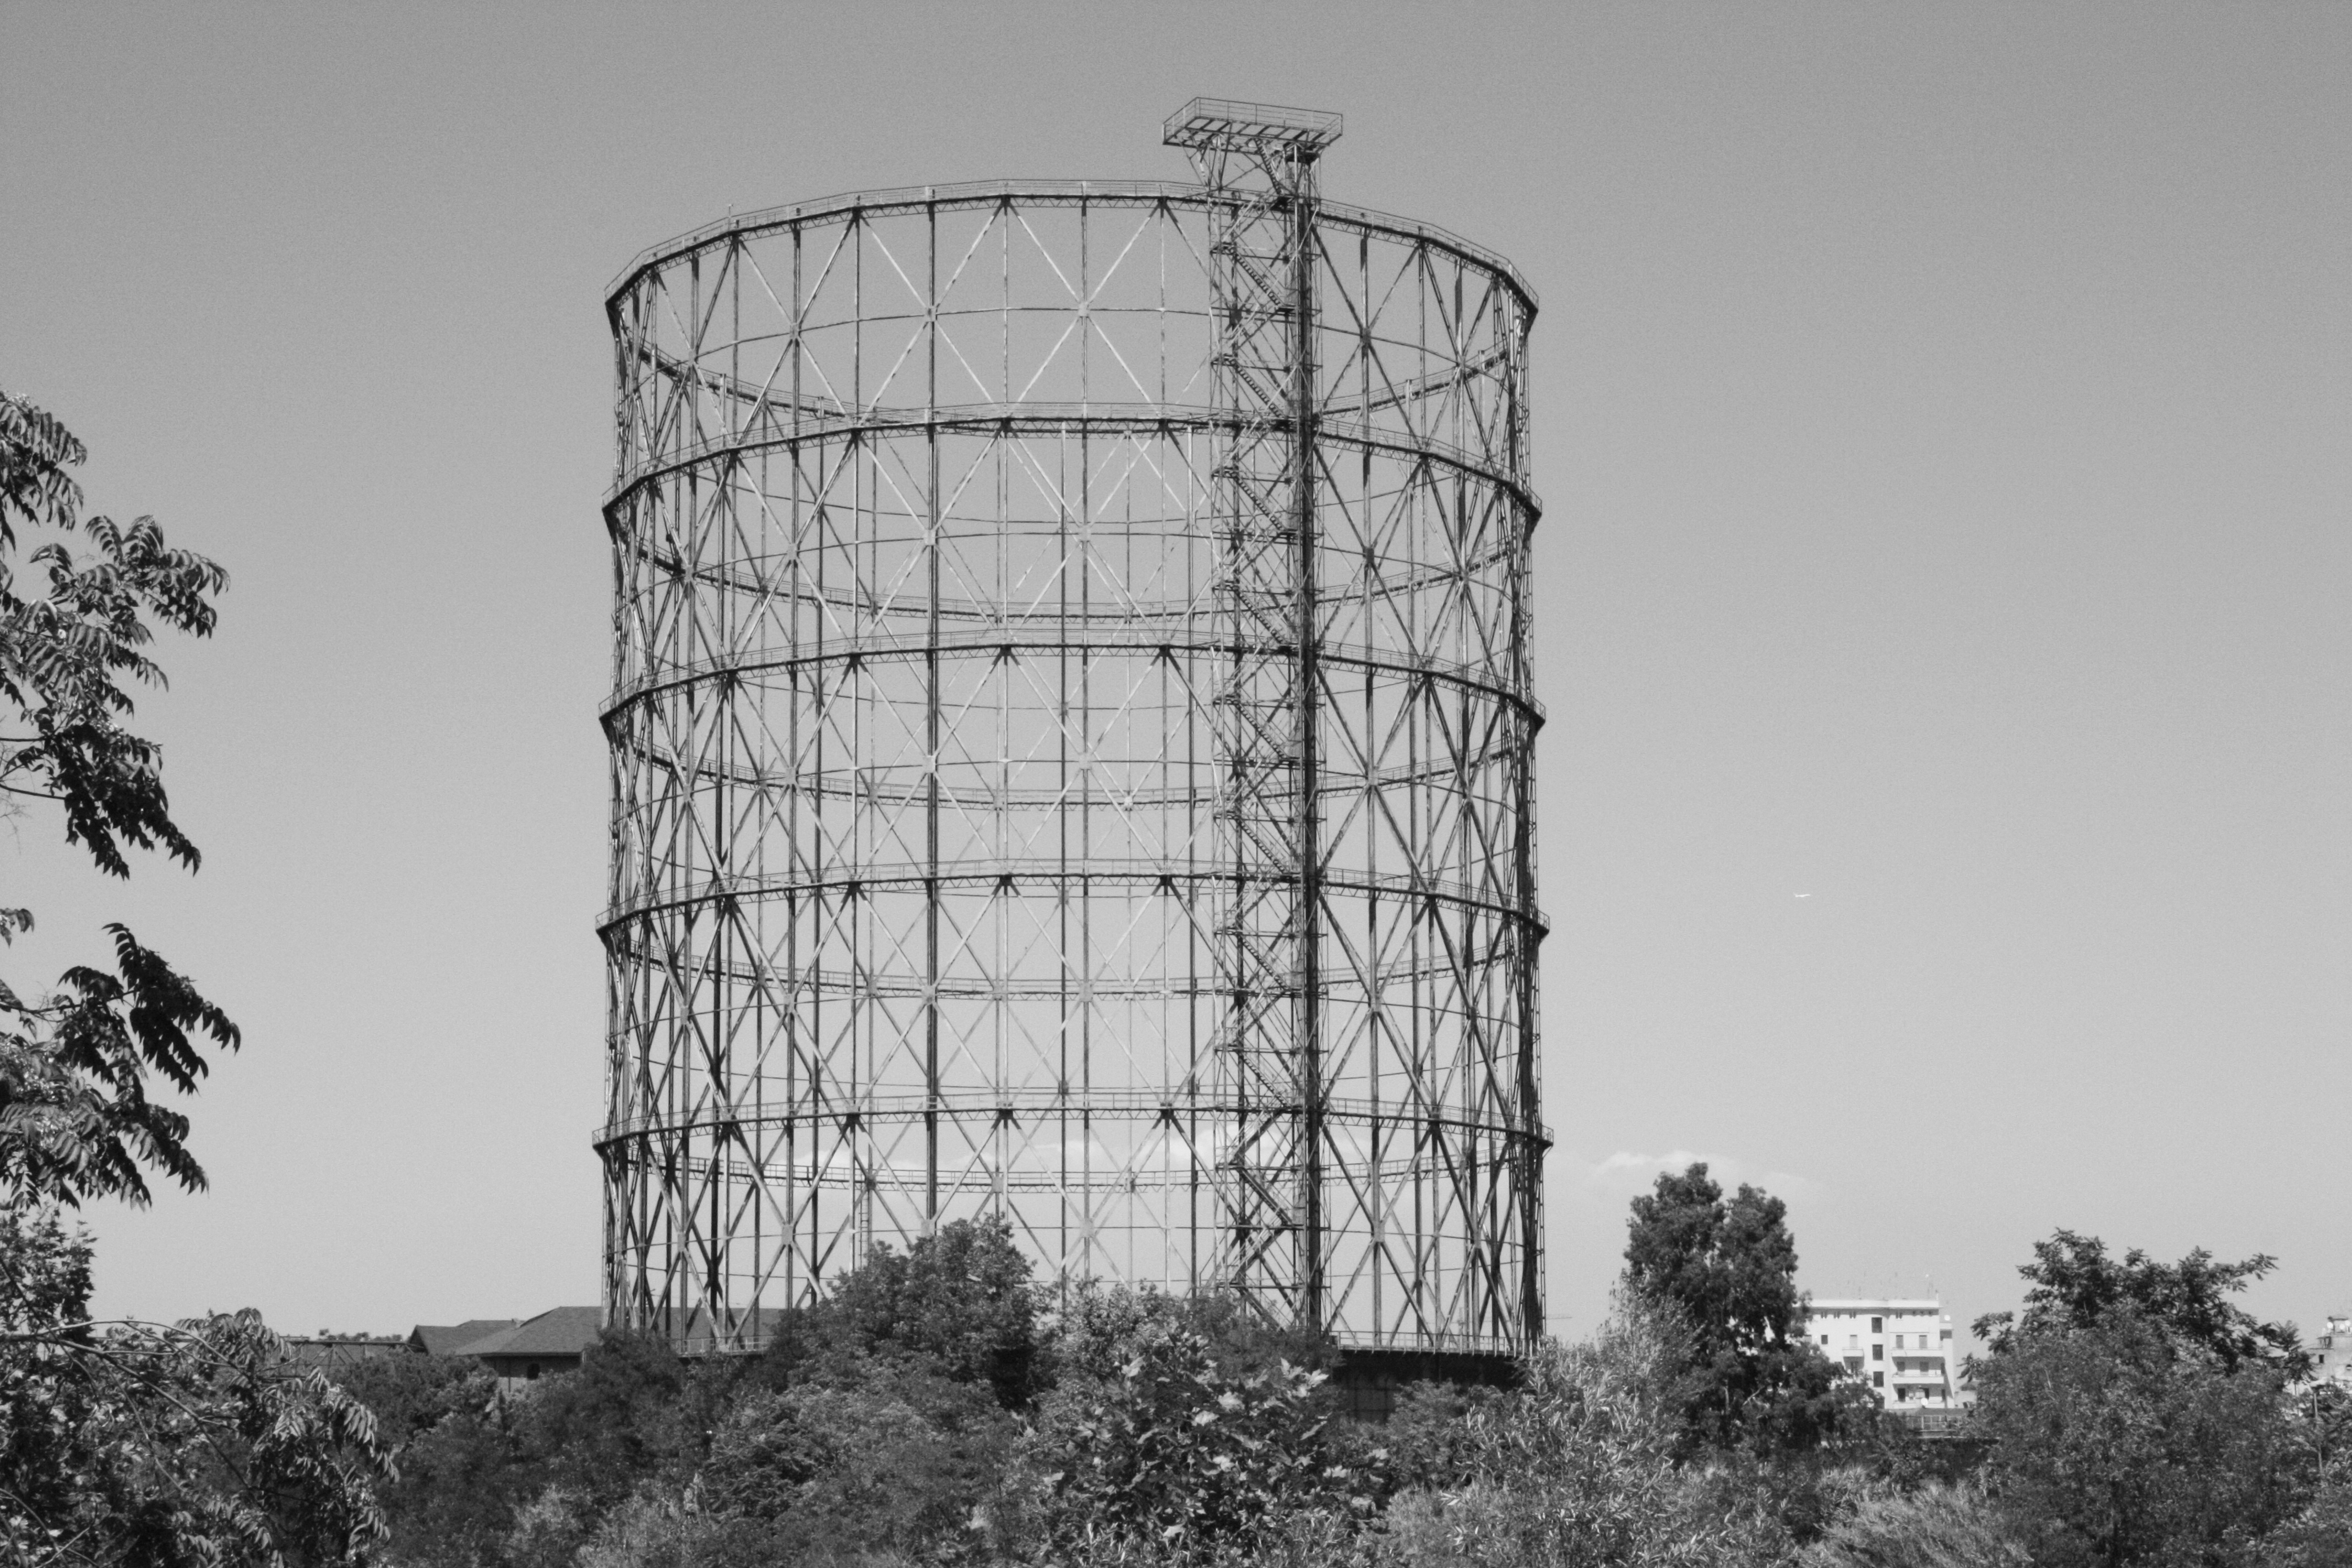
black and white, structure, tower, electricity, monochrome, gasometer, rome, observation tower, transmission tower, monochrome photography, outdoor structure, overhead power line